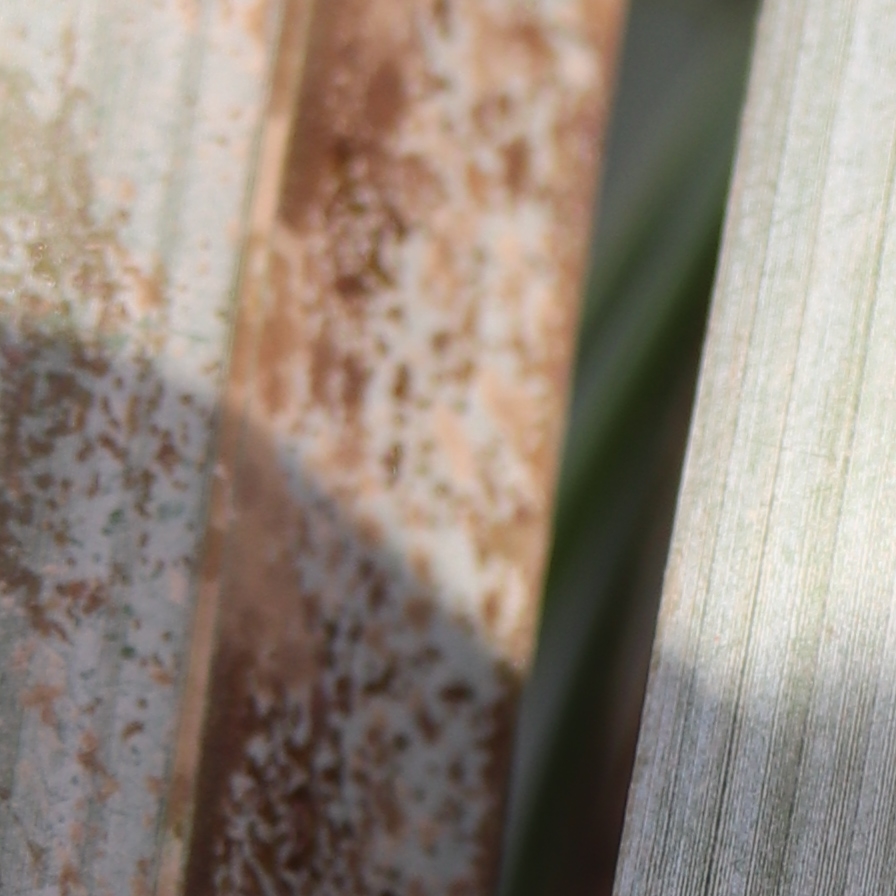
Label: Honey